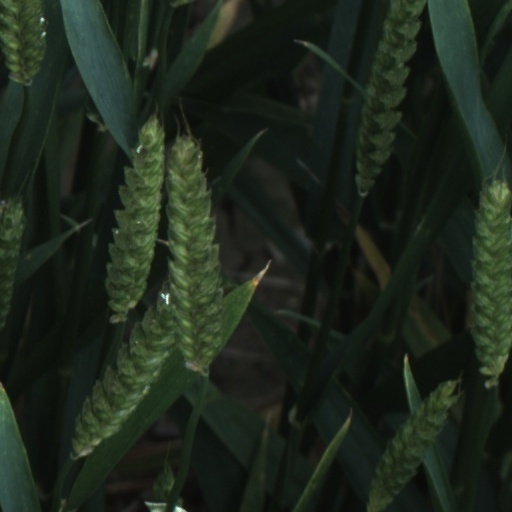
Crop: wheat